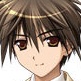
Portrait style: Anime Portrait